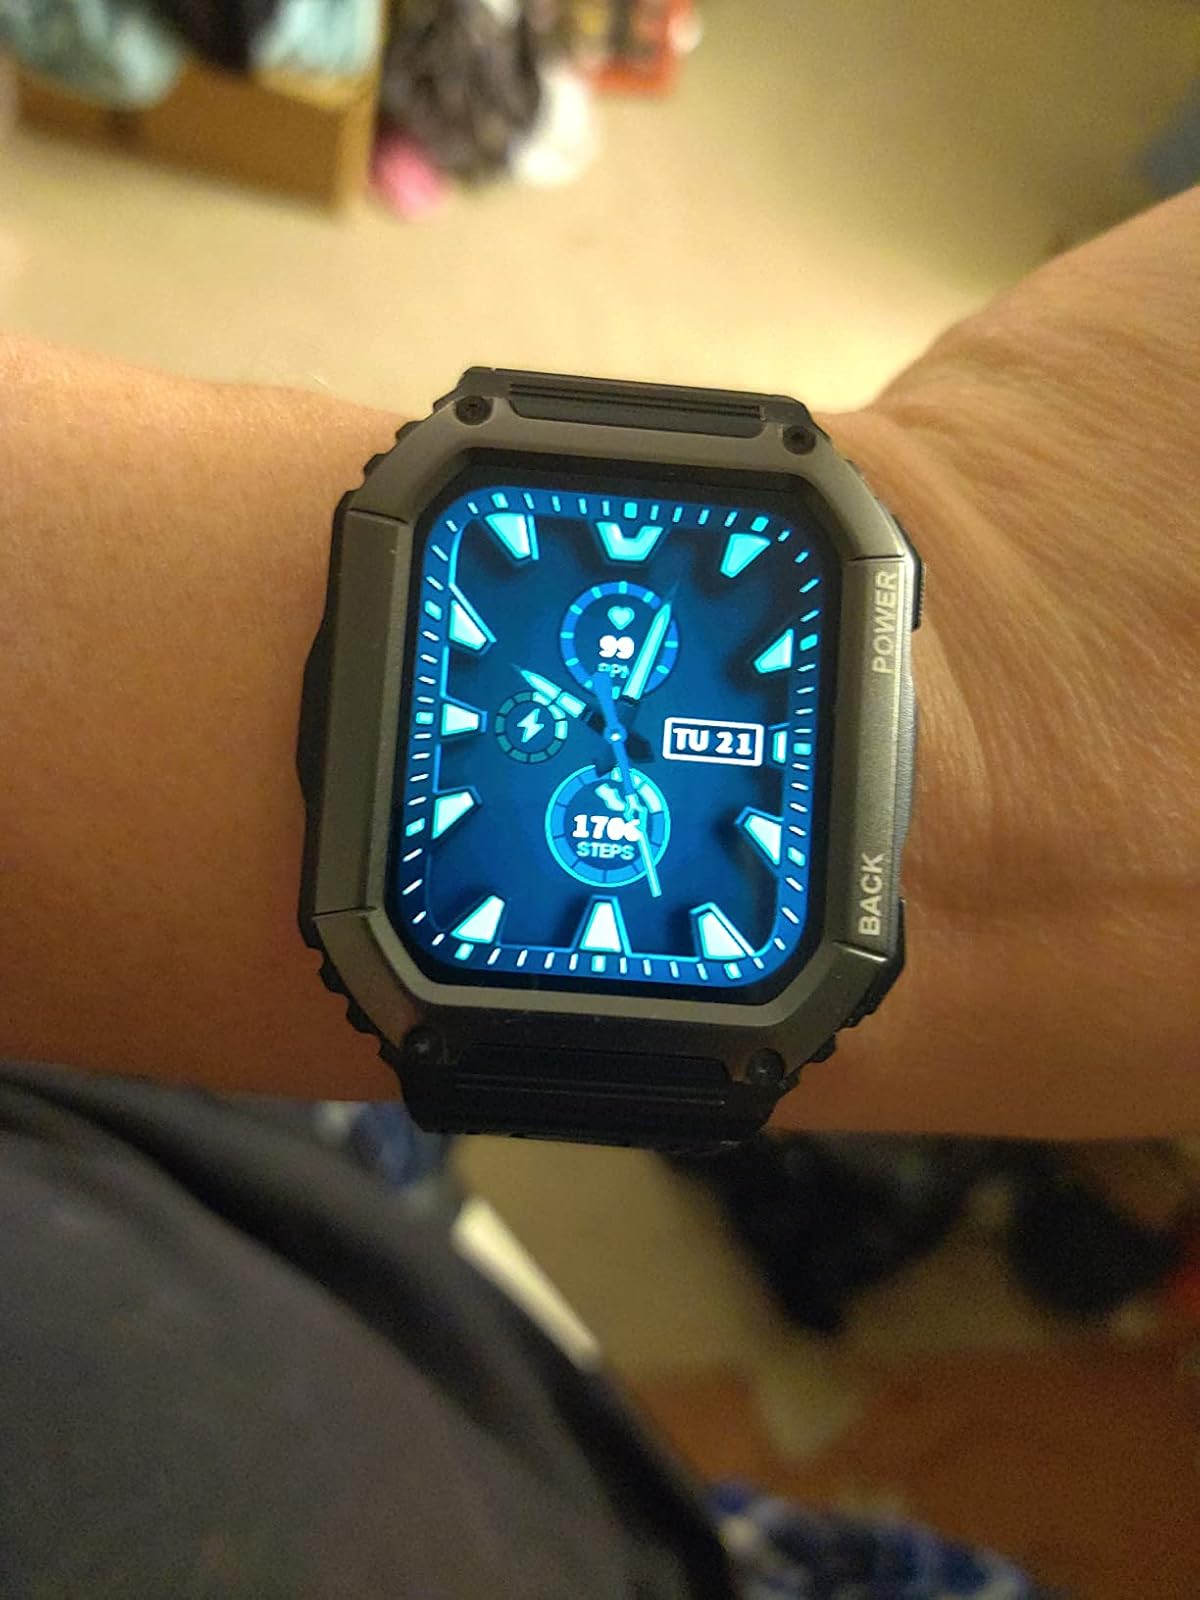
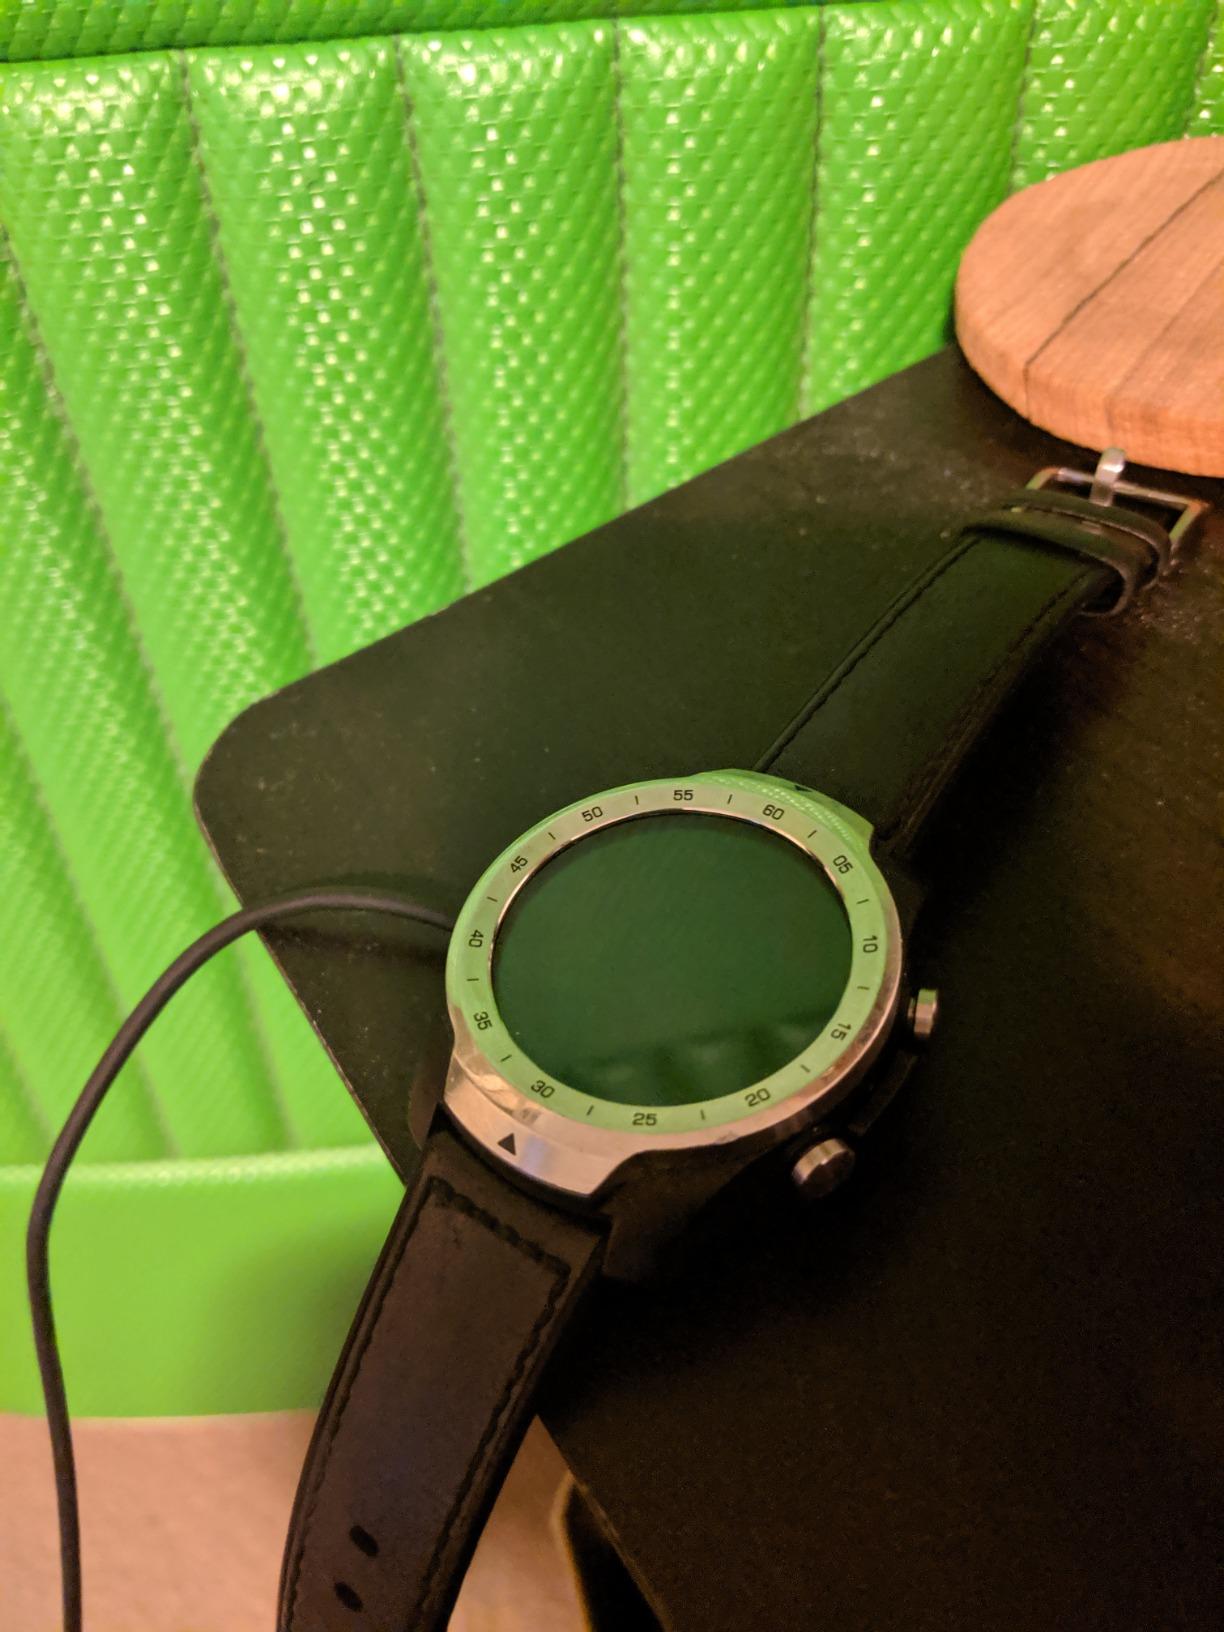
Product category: smartwatch
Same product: no